Sky position (RA, Dec in degrees): 209.334, 4.504
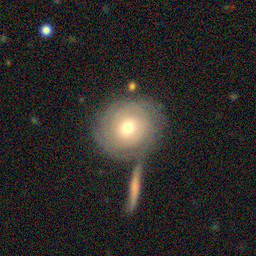
Galaxy morphology: Merging Galaxies